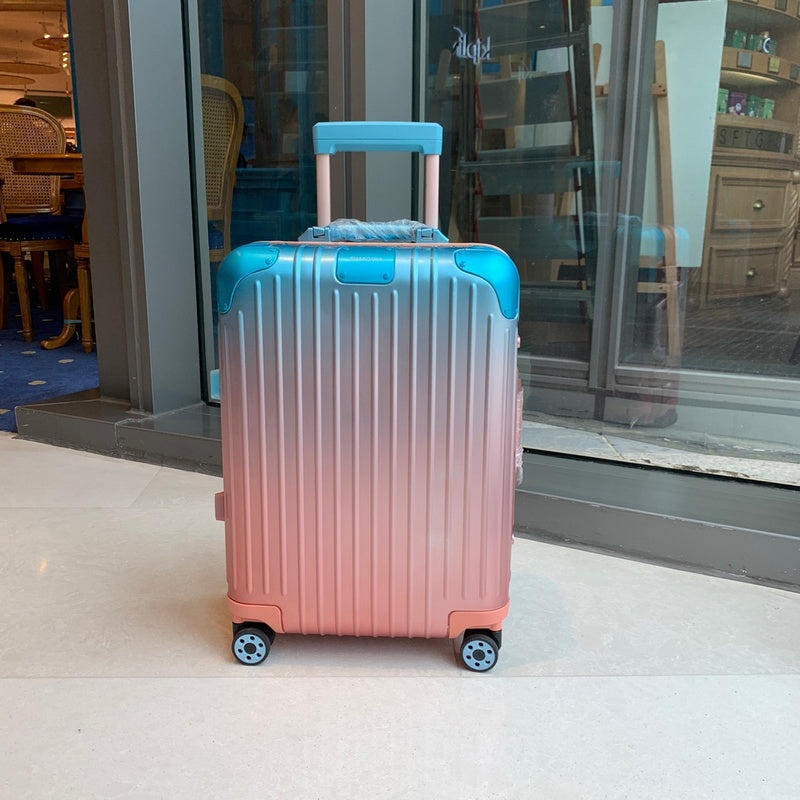
IW- Travel Bags - 774
Brand: Iconic Wardrobee
Size: Standard Size It comes with Dust box, Care manual, Tag, and Paper bag.
Category: Luggage & Bags > Suitcases > Carry-On Suitcases